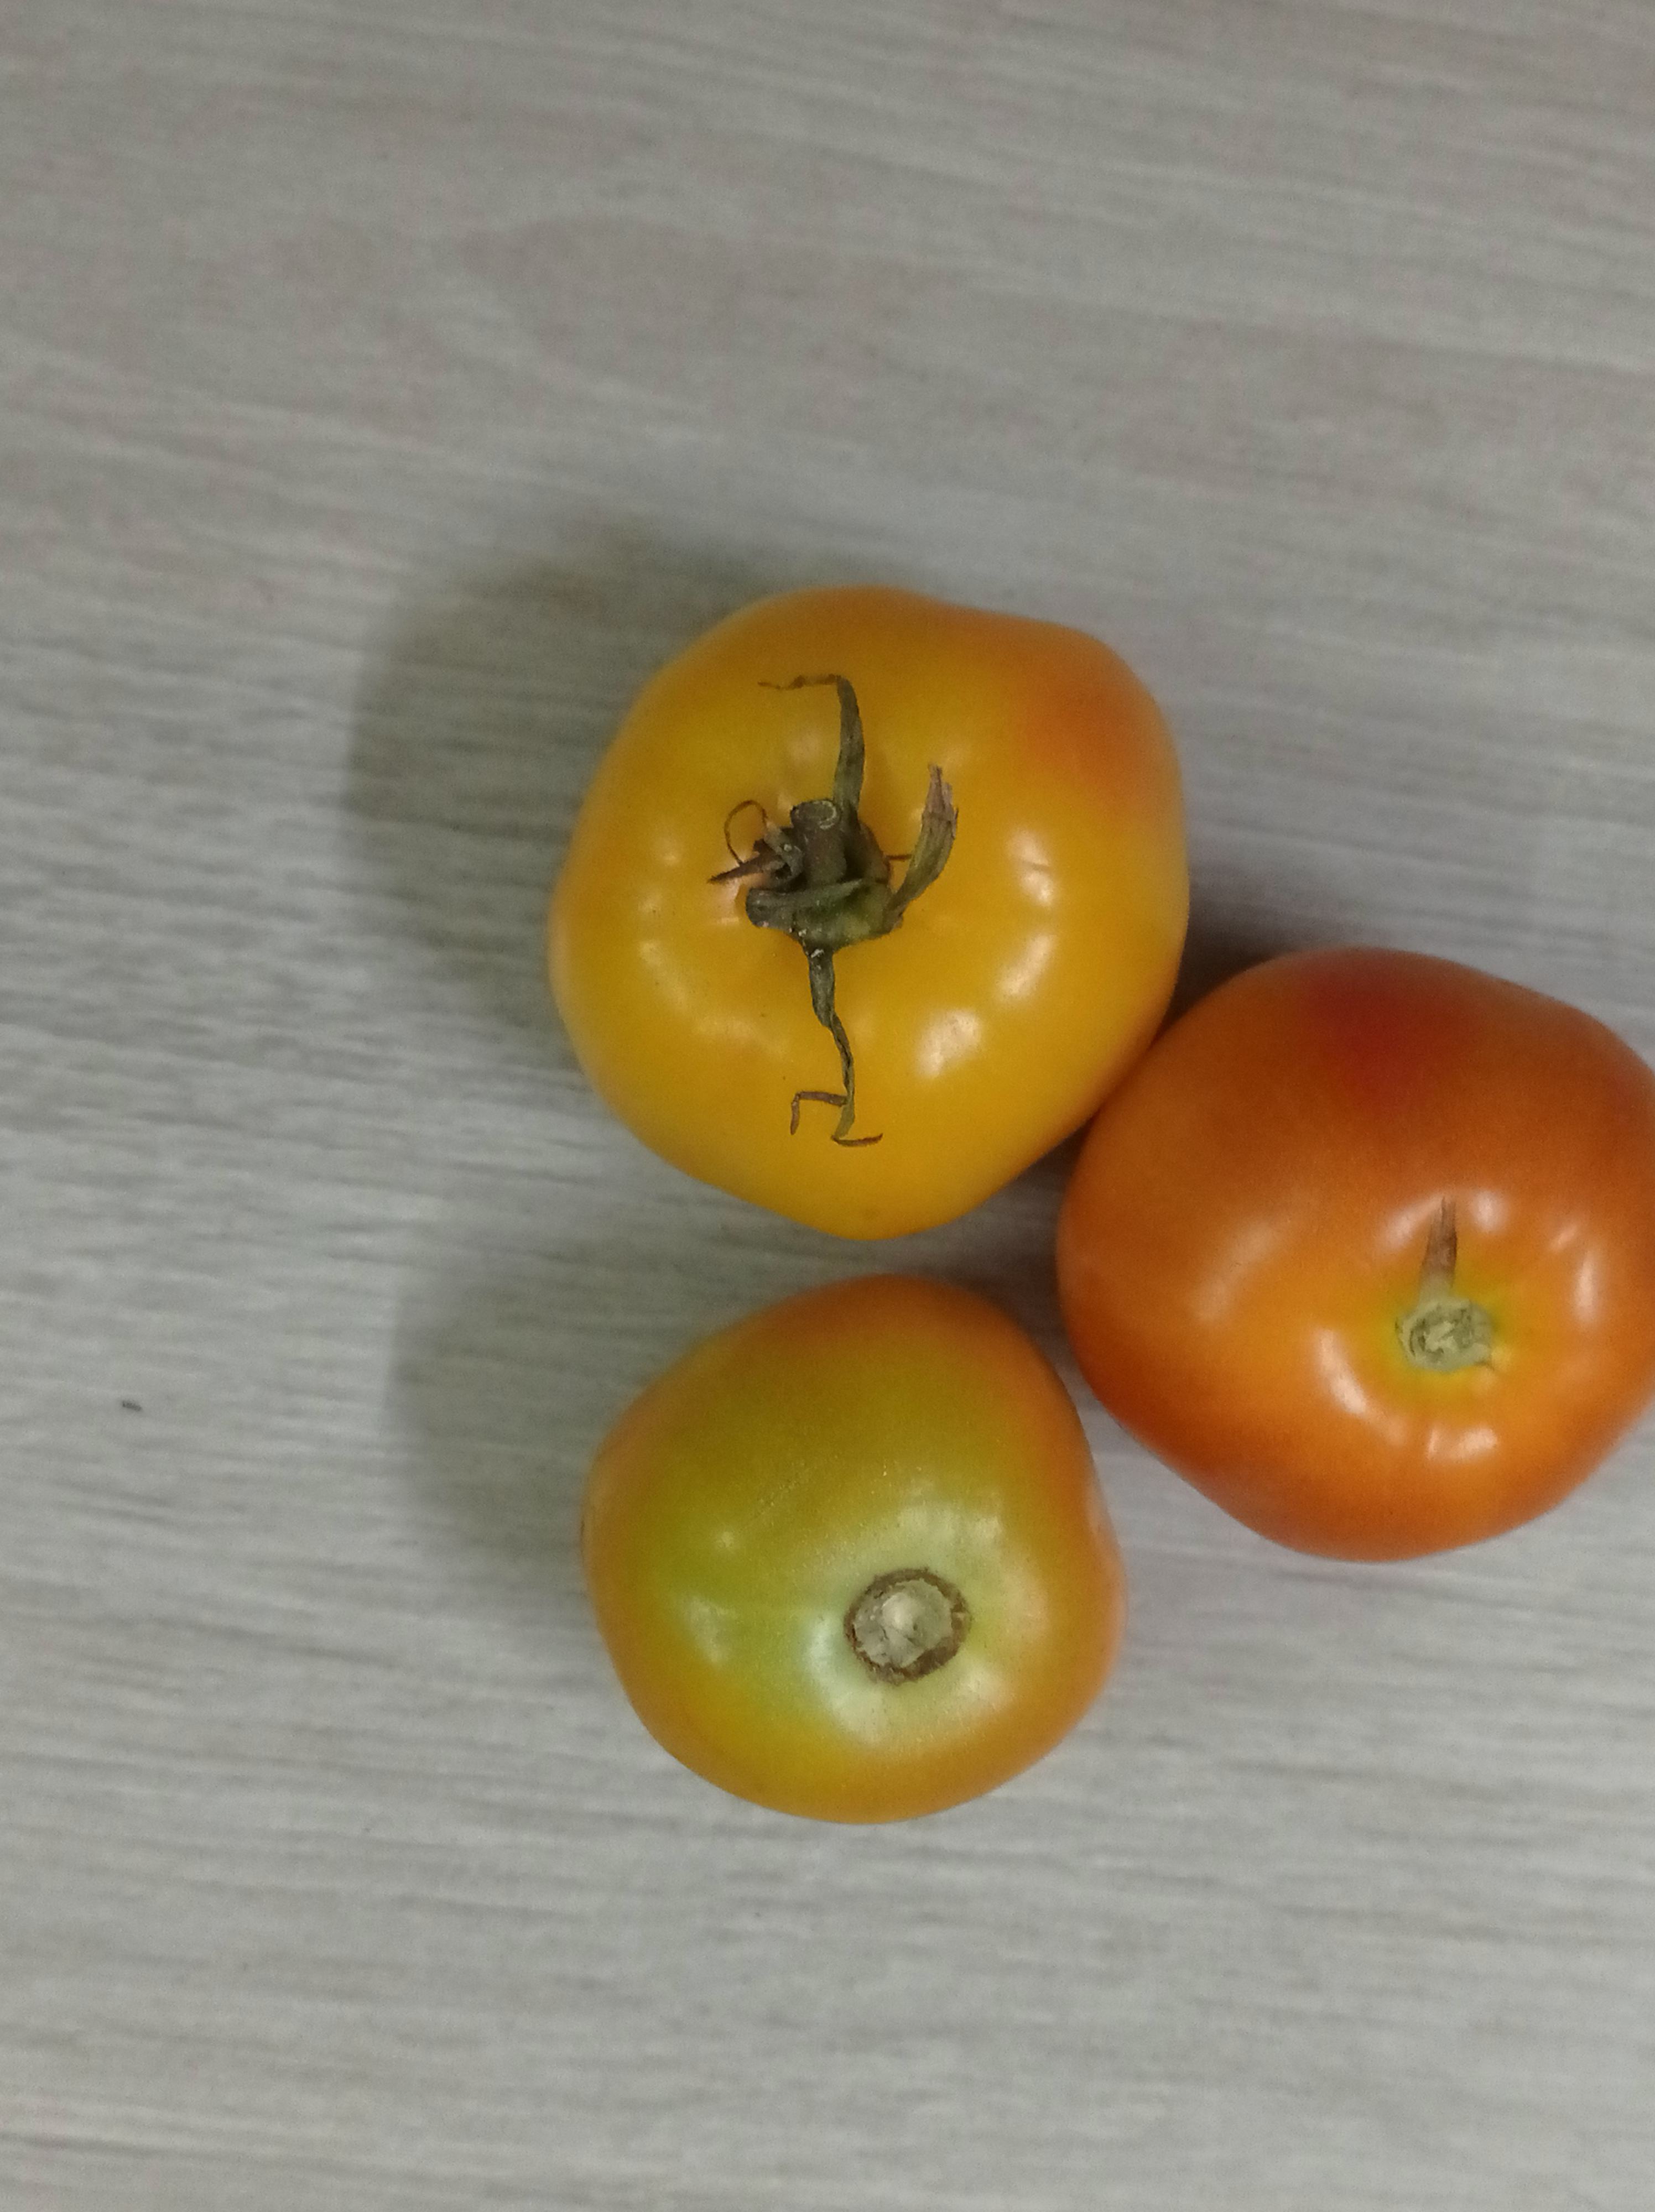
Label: Fresh